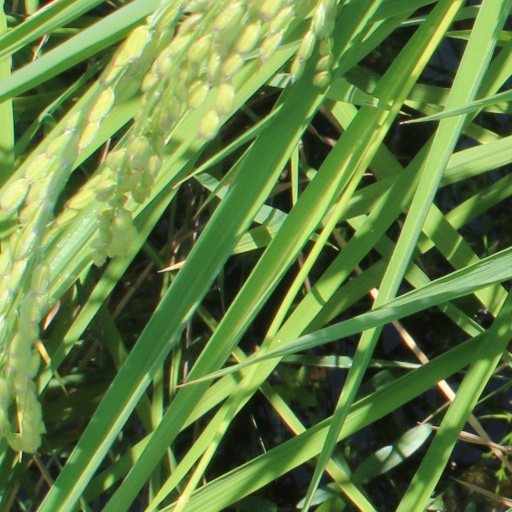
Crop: rice